Cebu Citizens-Press Council

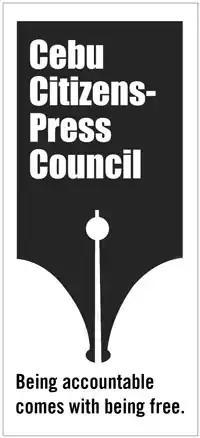
Cebu Citizens Press Council logo

The Cebu Citizens-Press Council is a forum for media issues and for airing grievance based in Cebu City, Philippines. It aims to defend press freedom and promote professional journalism. The CCPC was registered with the Securities and Exchange Commission as a non-stock, non-profit organization in 2006.